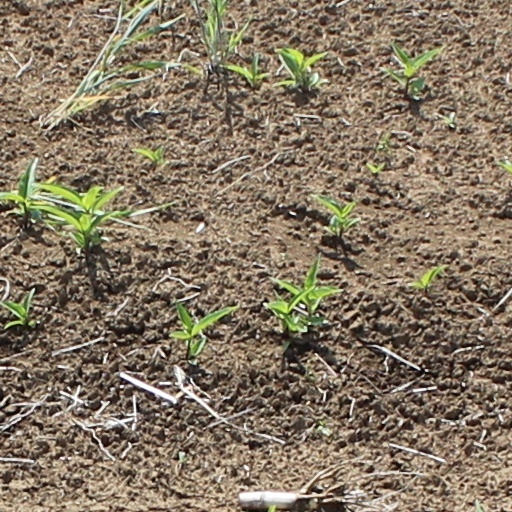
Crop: wheat